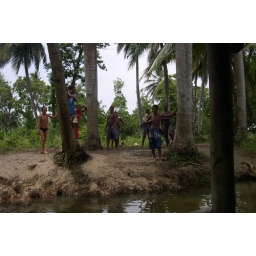
These young men were swinging from a tree rope into the river around us